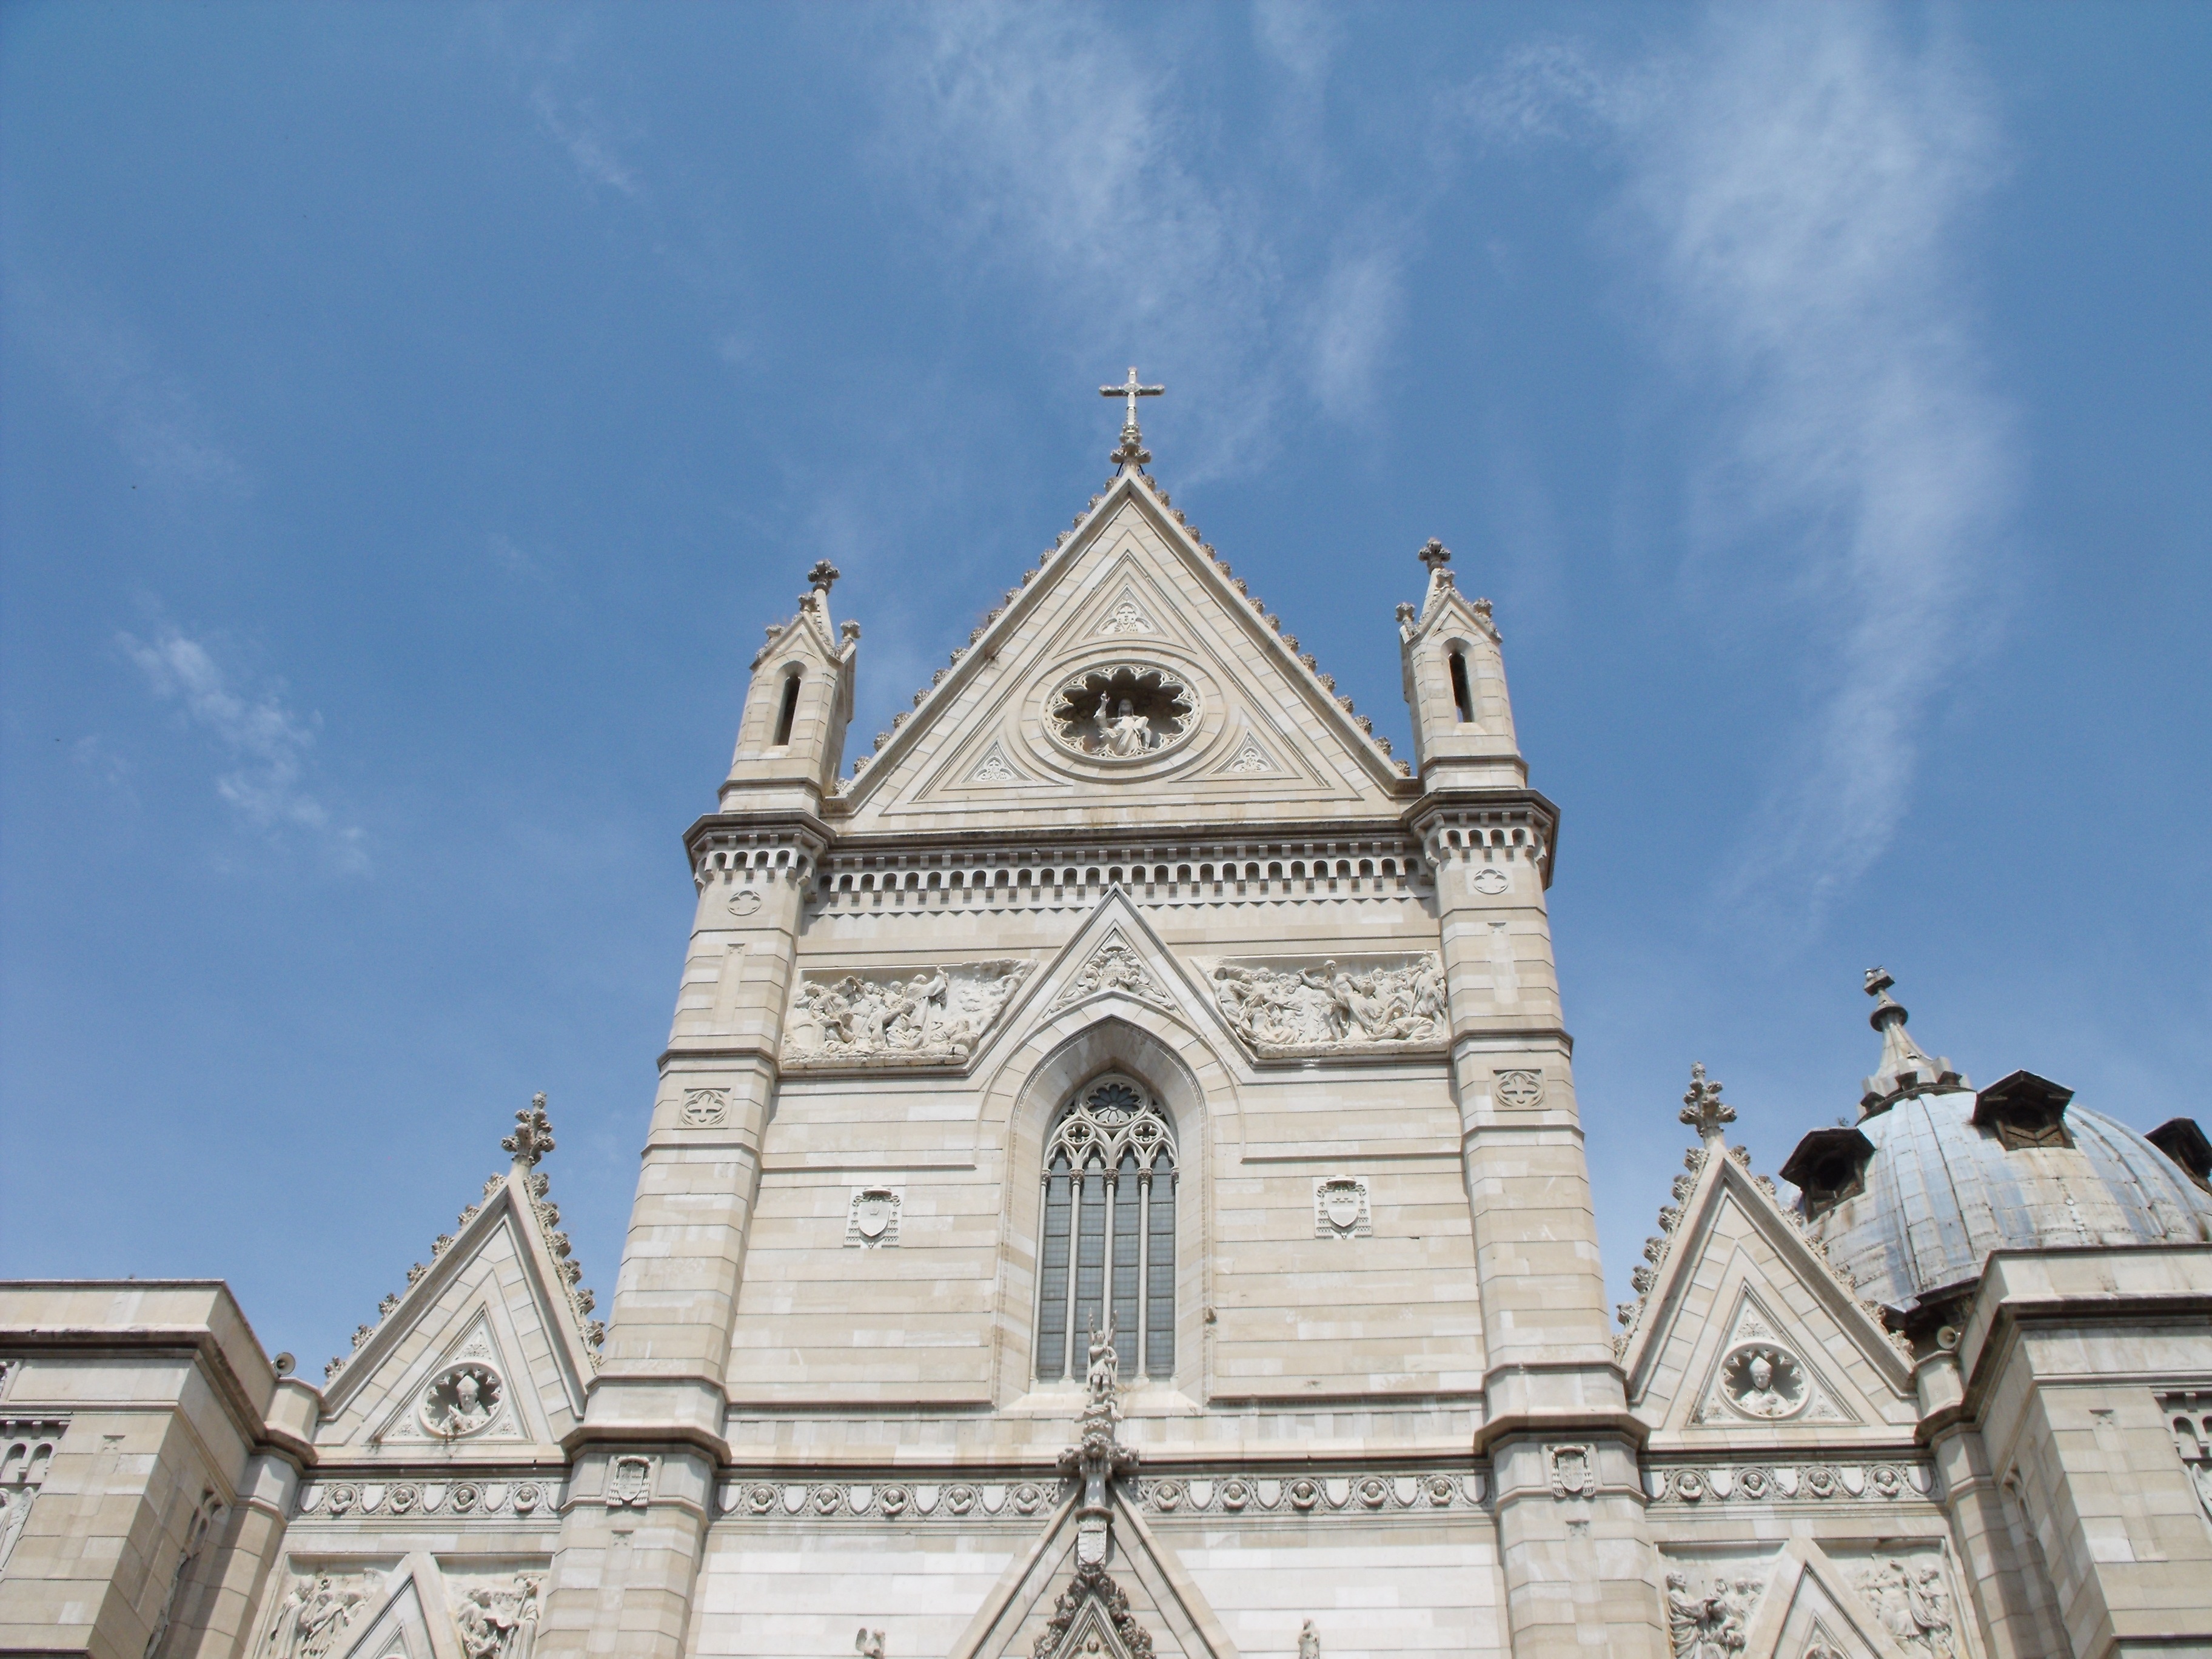
building, landmark, facade, church, cathedral, place of worship, spire, steeple, marble, basilica, dome, duomo di napoli